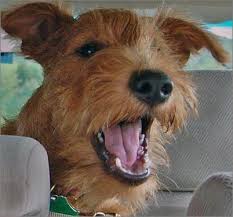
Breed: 207-n000036-Irish_terrier